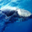
Label: whale